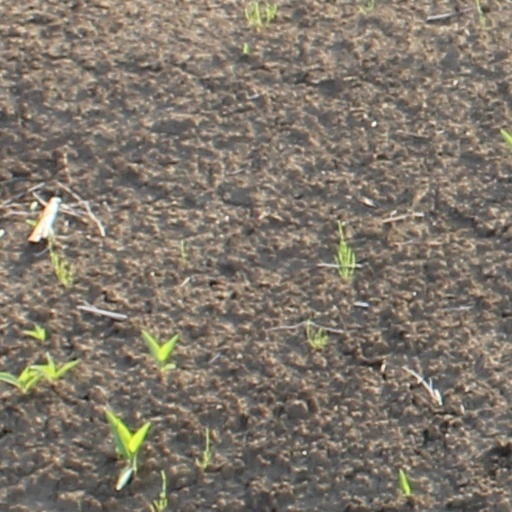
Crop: wheat